Sky position (RA, Dec in degrees): 359.577, -1.258
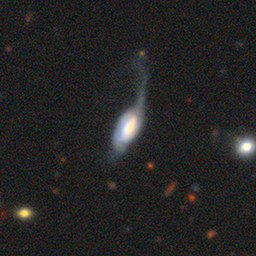
Galaxy morphology: Disturbed Galaxies